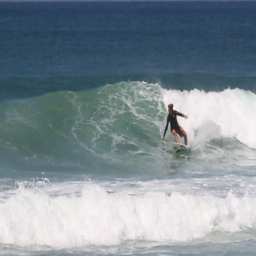
a surfer carving while riding a wave , tries to maintain balance but loses as the wave breaks around him